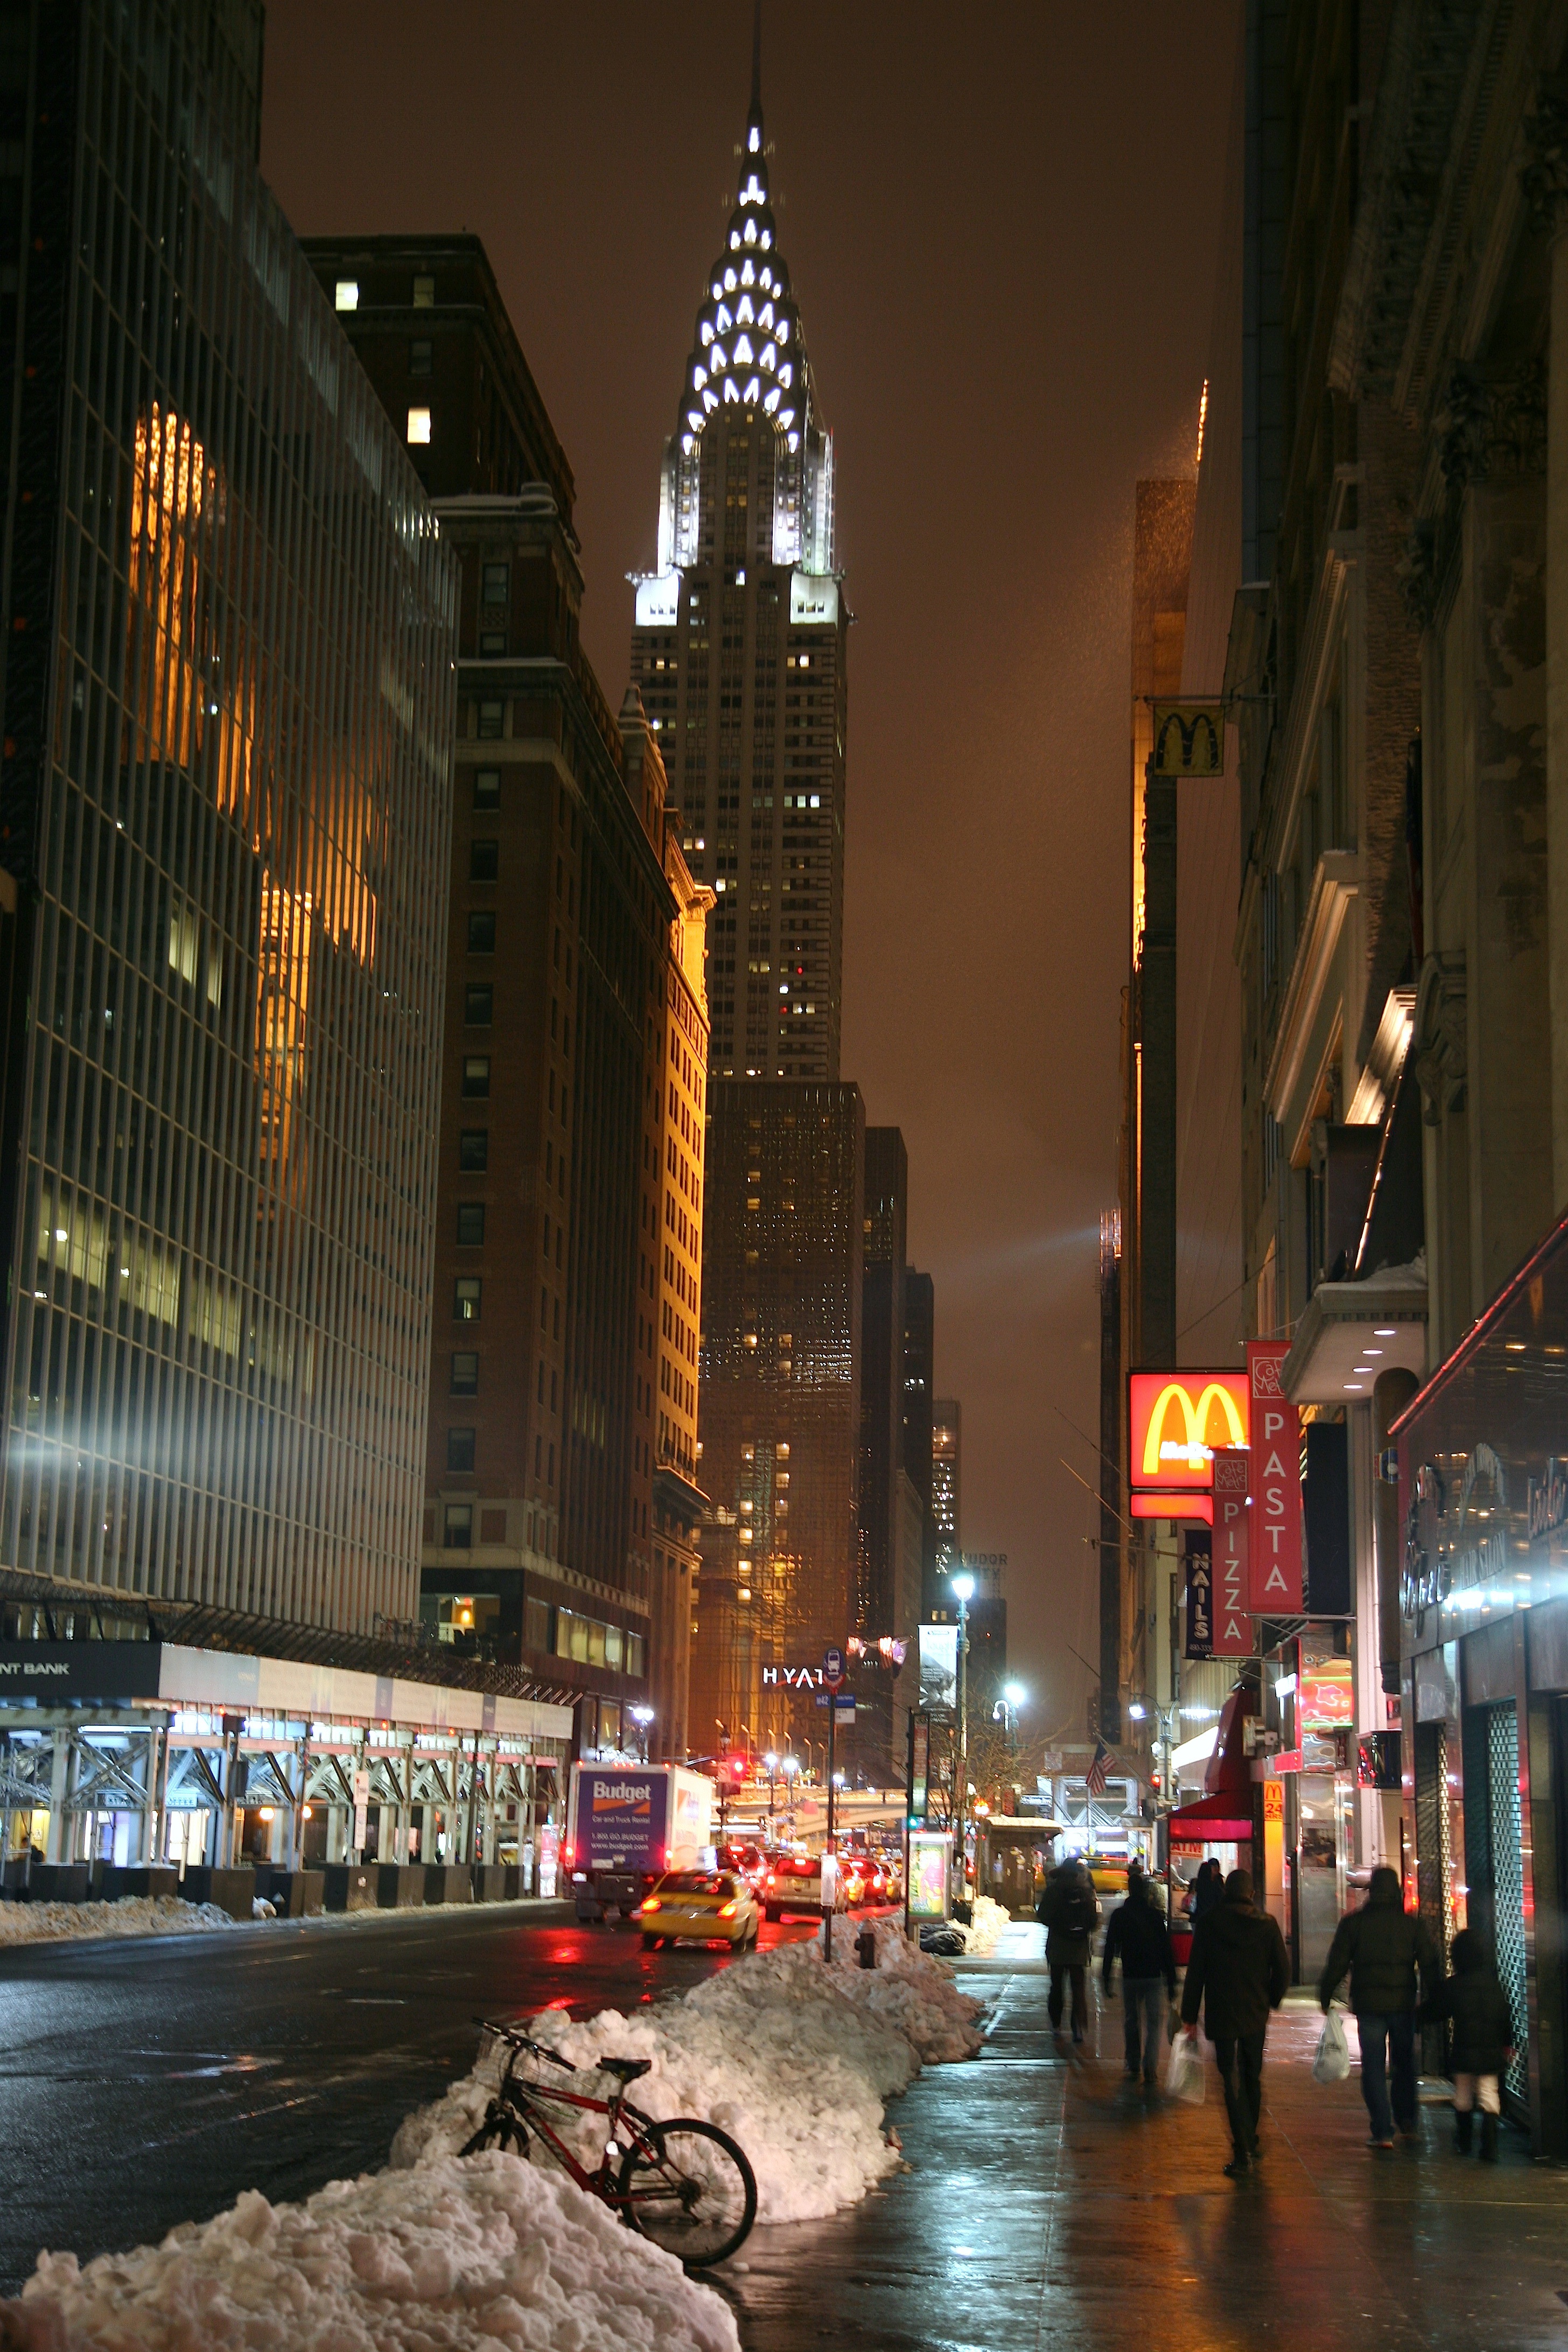
pedestrian, architecture, road, street, night, building, city, skyscraper, manhattan, cityscape, downtown, evening, reflection, nyc, plaza, landmark, newyork, infrastructure, newyorkcity, ny, midtown, metropolis, chryslerbuilding, skycraper, turtlebay, urban area, human settlement, metropolitan area